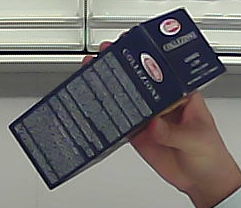
Product: barilla_lasagne